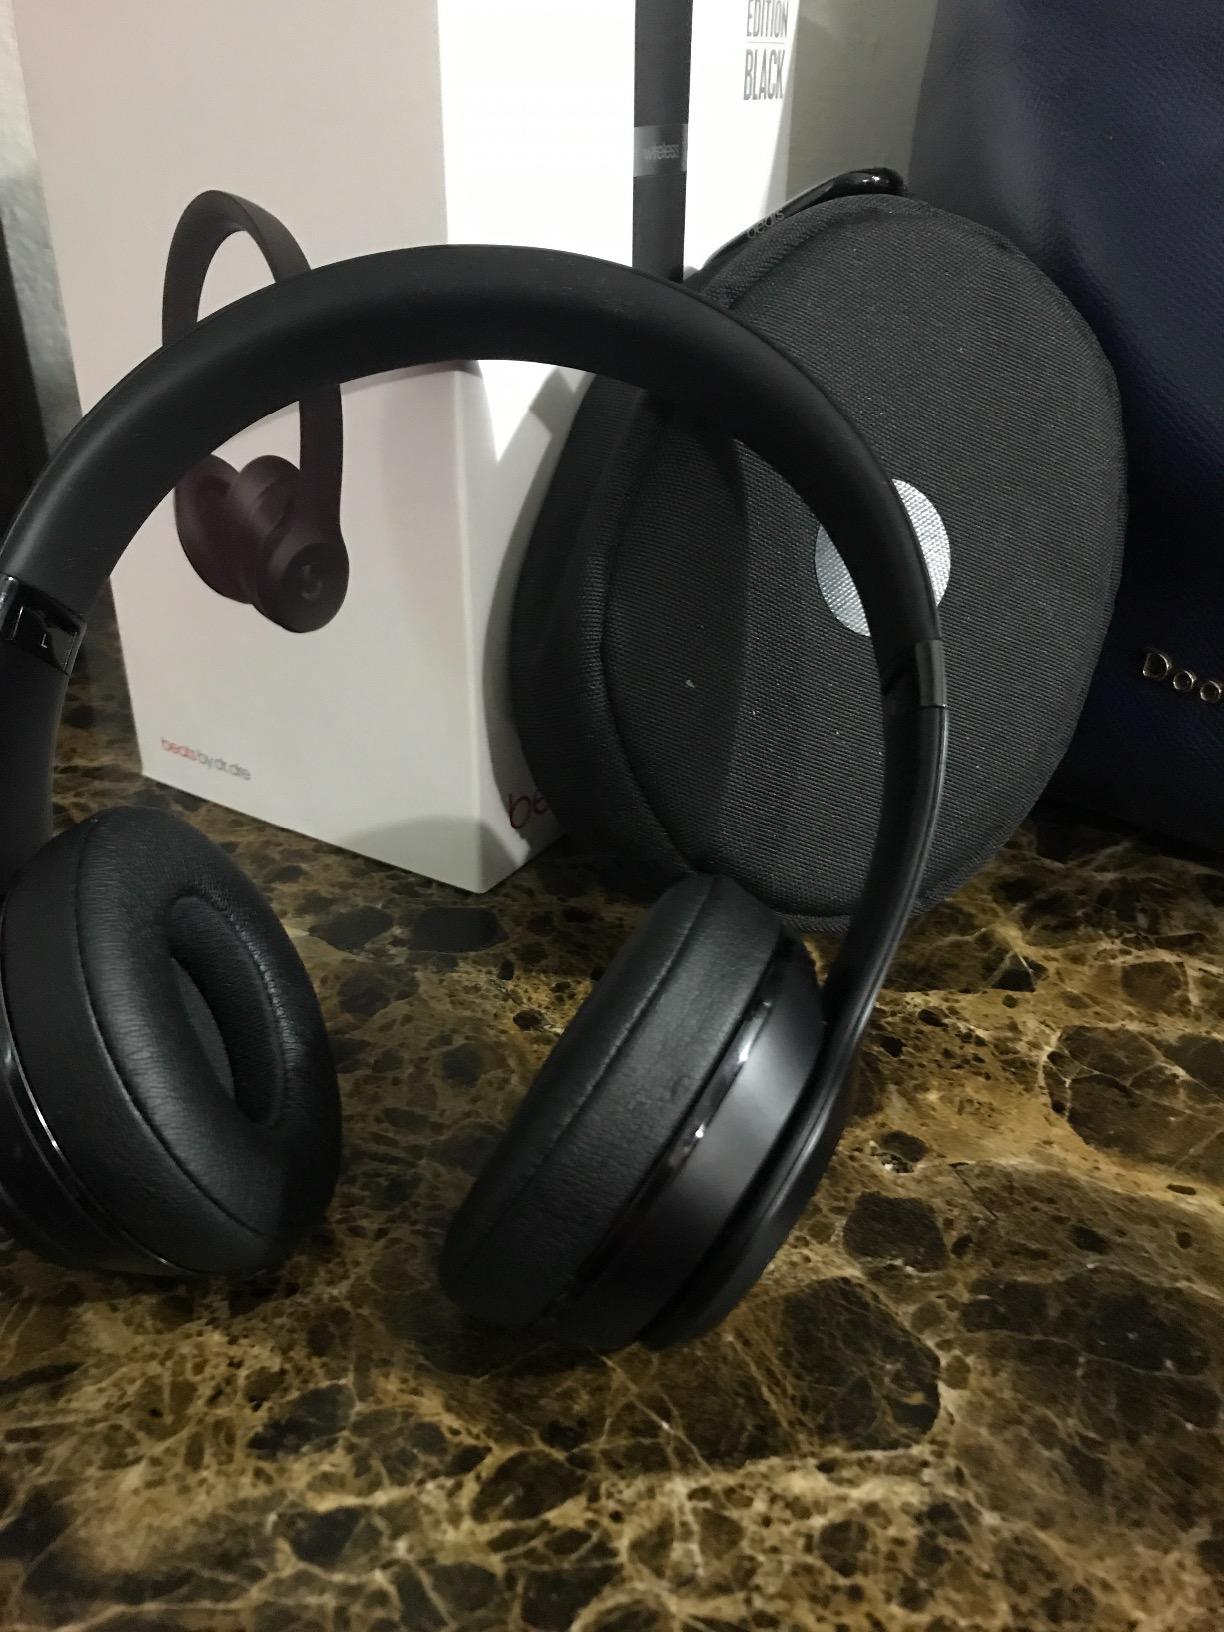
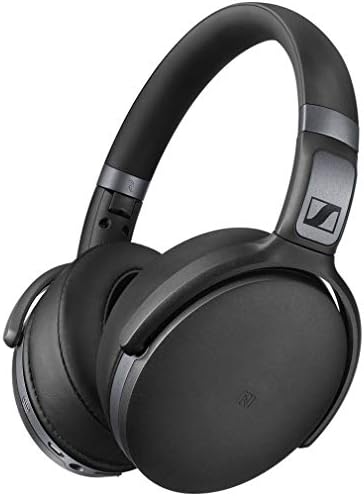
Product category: headphones
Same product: no